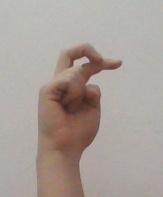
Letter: zay